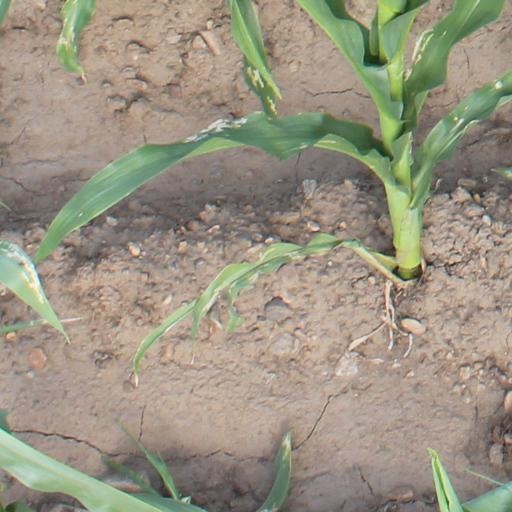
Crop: maize; corn